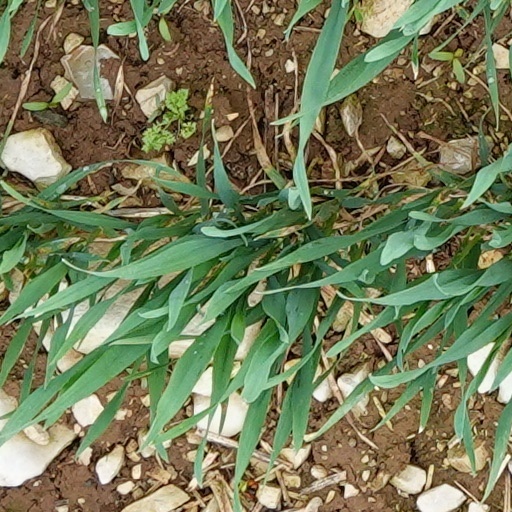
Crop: wheat